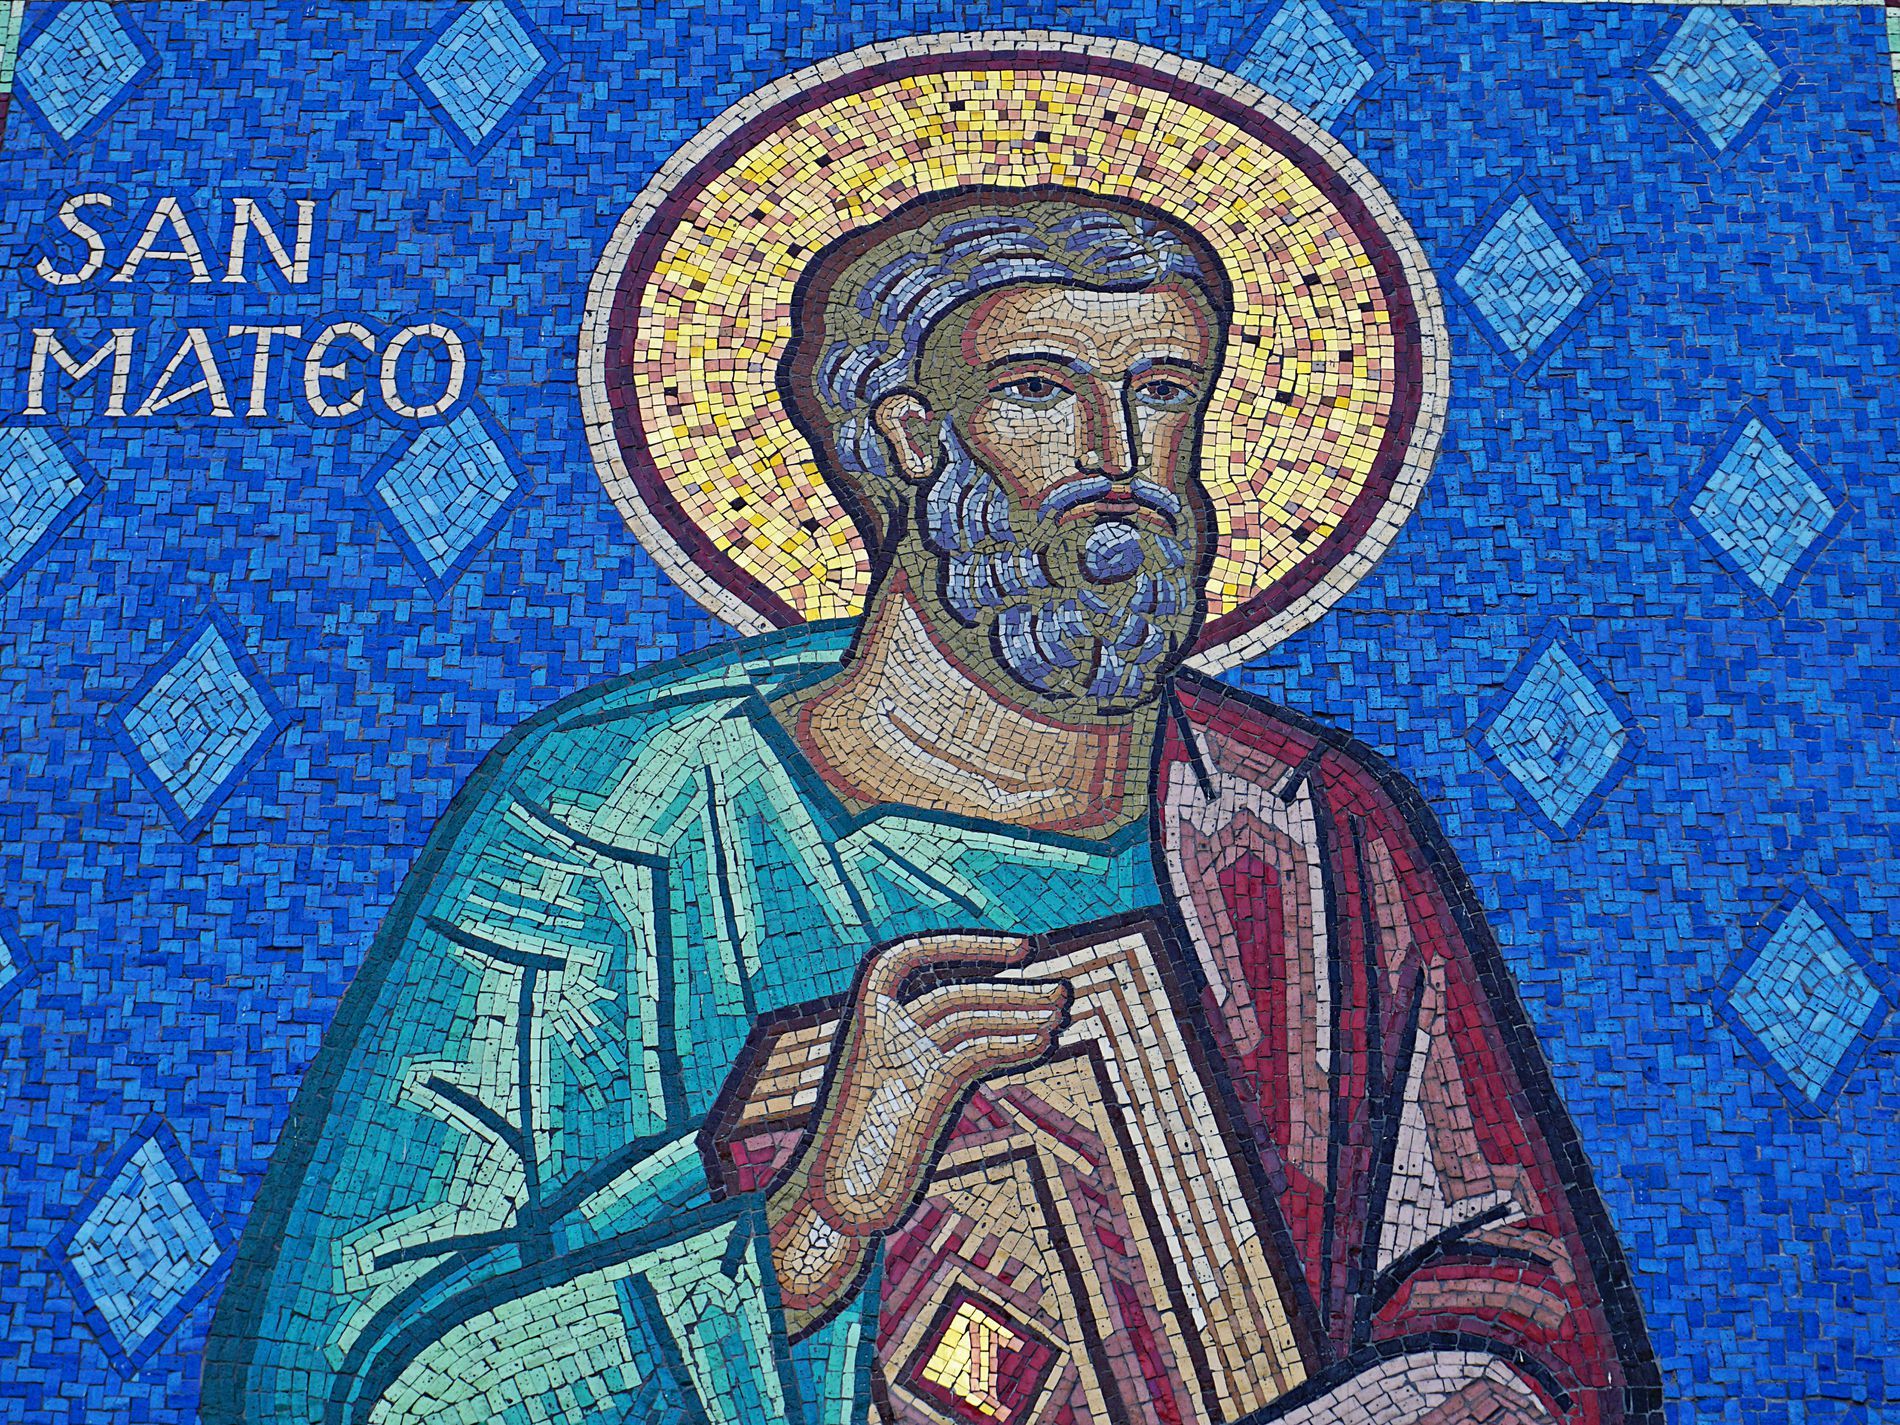
Sacred Mosaic
A detailed mosaic shows a man dressed in blue and red, holding a sacred book against a rich blue patterned background with geometric designs
A close-up shot showcasing an intricate mosaic artwork of San Mateo. The vibrant blue background contrasts with his golden halo, emphasizing the religious significance. The precise arrangement of tiles enhances the depth and texture of the image, reflecting traditional craftsmanship
Labels: Tile, Art, Mosaic, Person, Face, Head, Painting
Camera: SONY ILCE-6000
Lens: Sony E PZ 16-50mm F3.5-5.6 OSS
Aperture: F5.6
Exposure: 1/80 sec
ISO: 100
Focal length: 50.0 mm